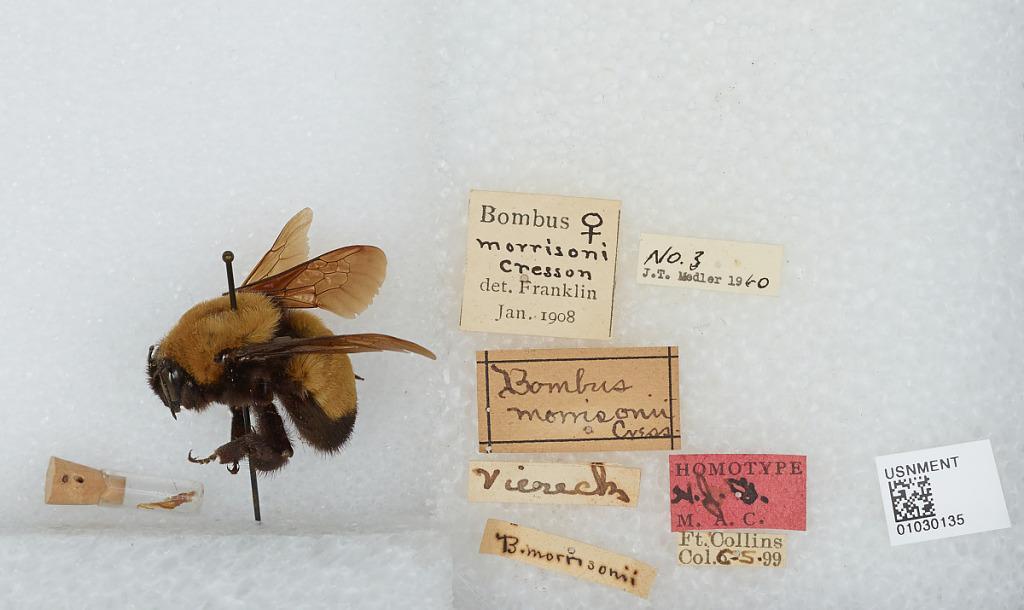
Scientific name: Bombus (Separatobombus) morrisoni Cresson
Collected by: Viereck
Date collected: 1899-6-5
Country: United States
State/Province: Colorado
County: Larimer
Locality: Fort Collins
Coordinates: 40.5853, -105.084
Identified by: Franklin